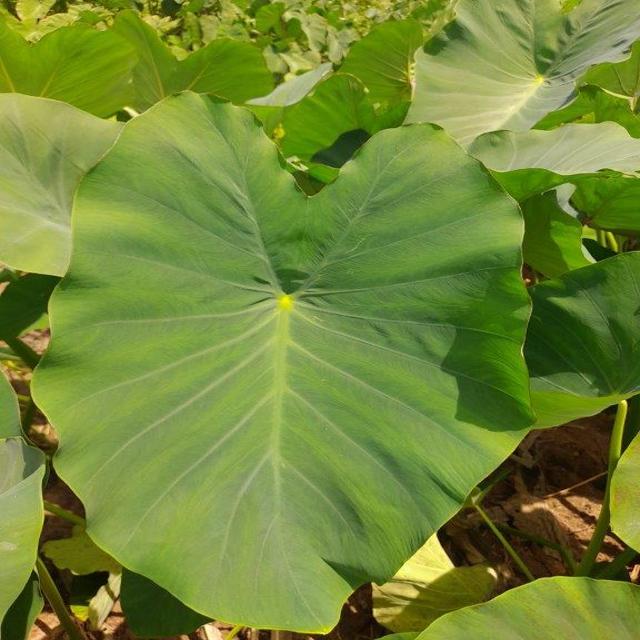
Label: Healthy